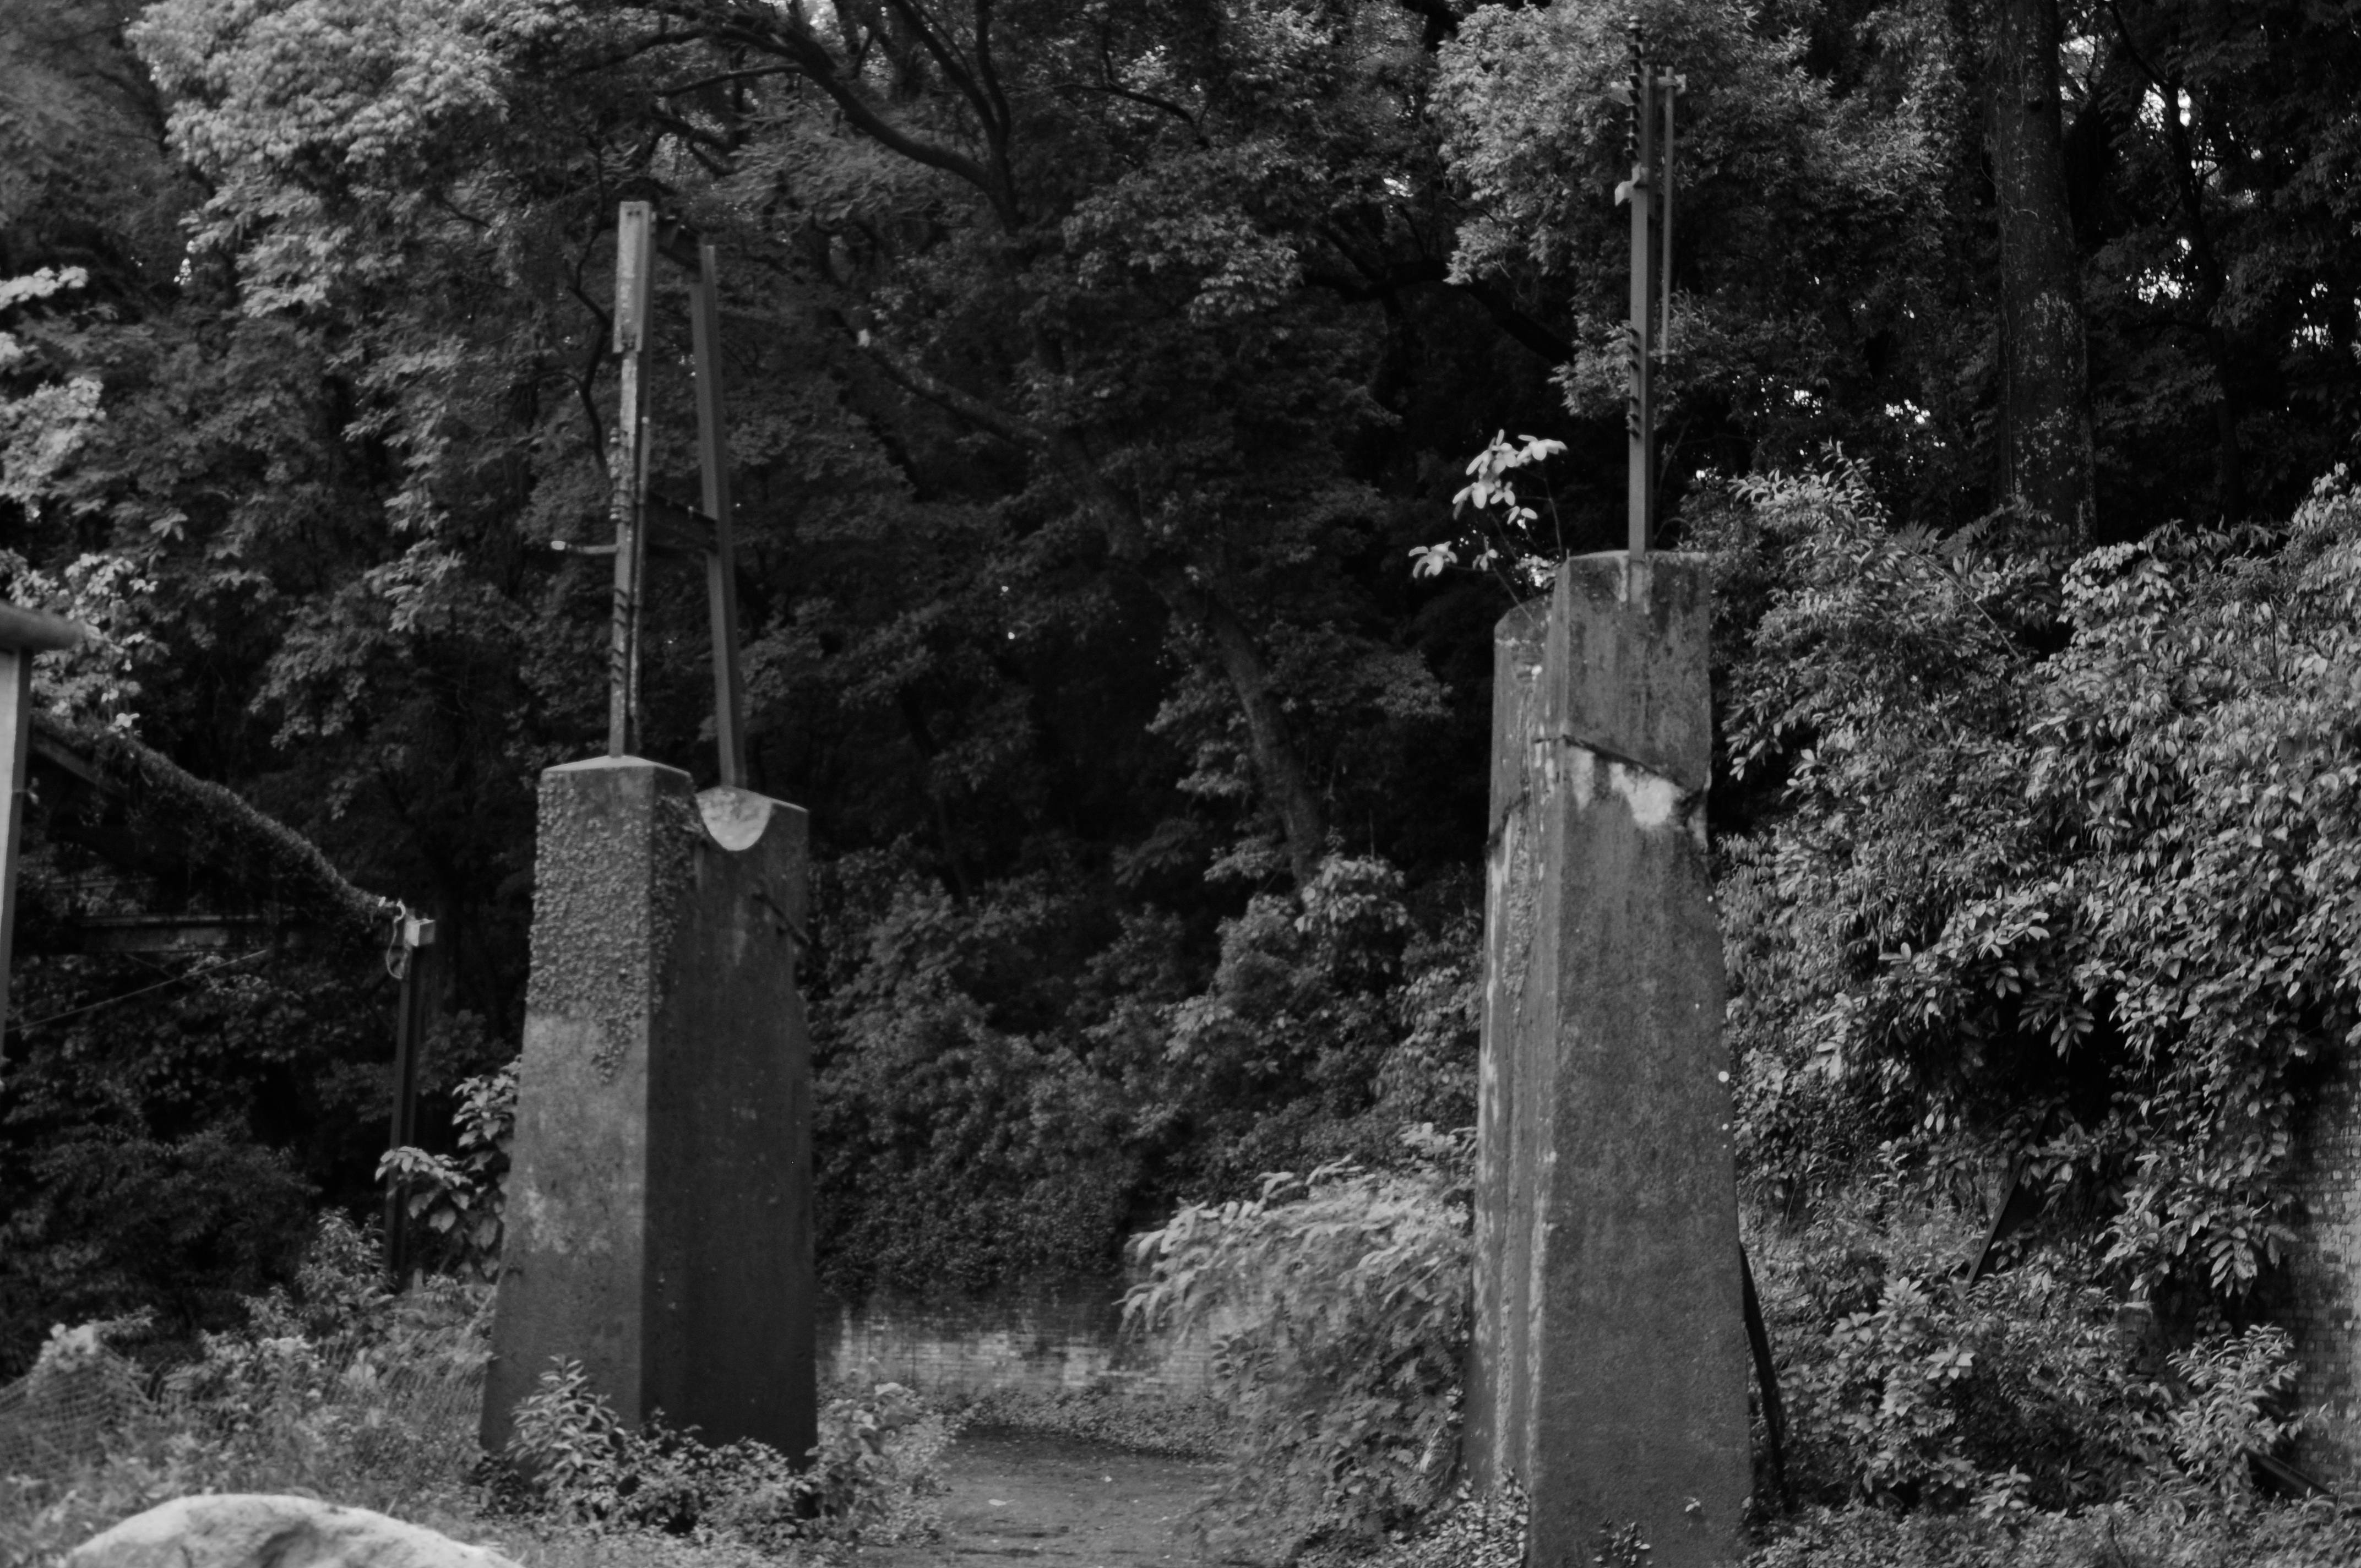
tree, forest, rock, black and white, monochrome, grave, ruins, history, rural area, monochrome photography, ancient history